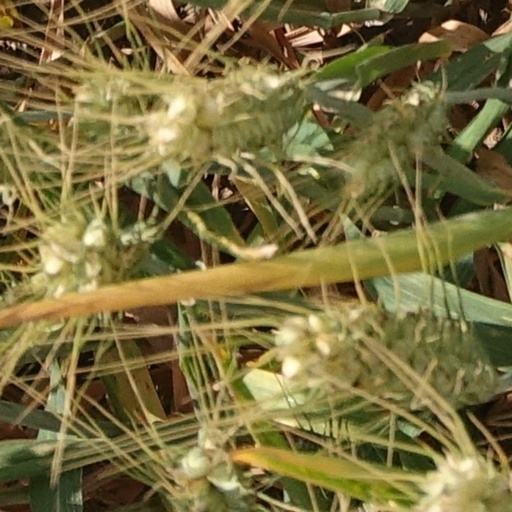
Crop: wheat